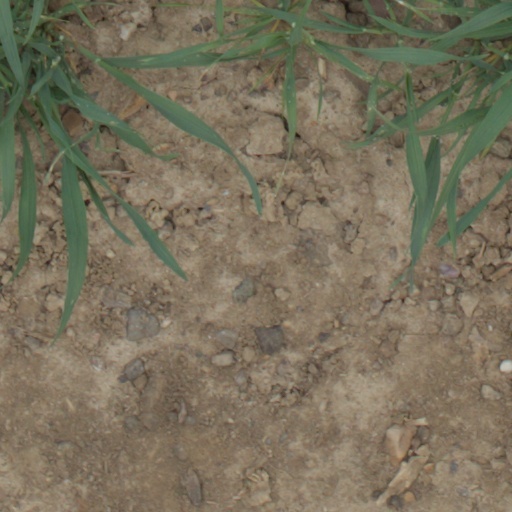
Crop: wheat